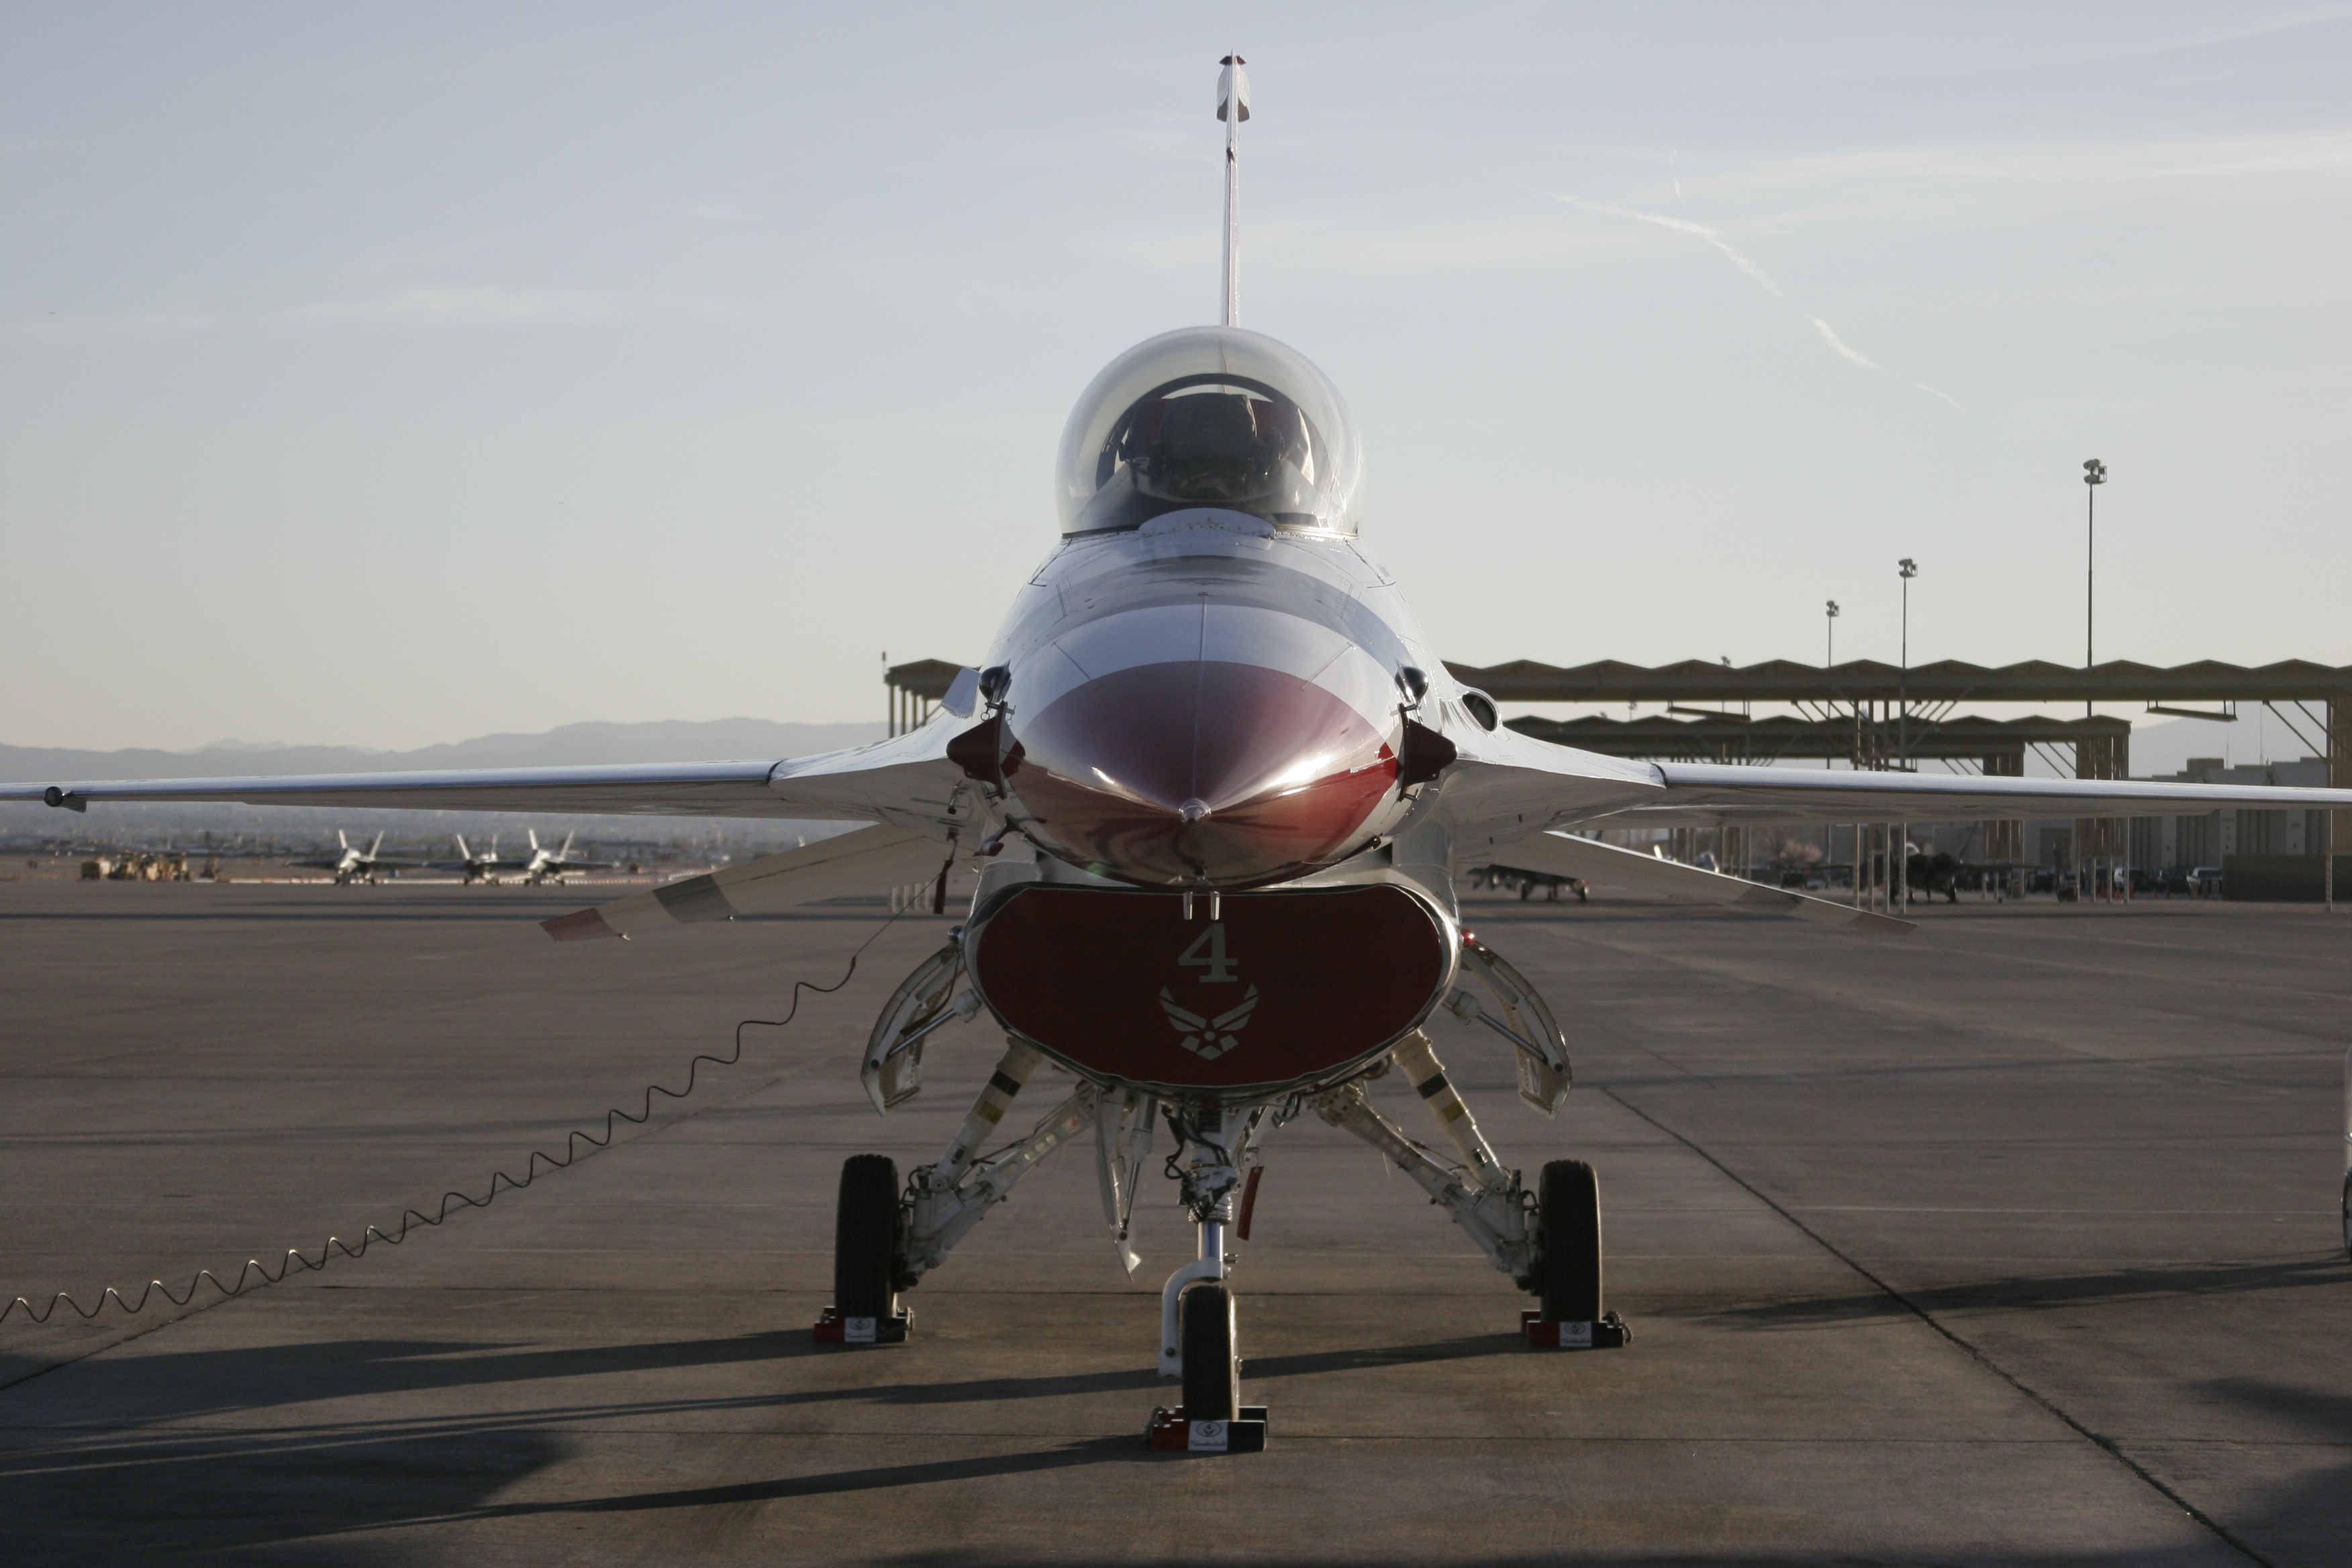
airplane, aircraft, airline, aviation, airliner, air force, jet aircraft, fighter aircraft, military aircraft, air travel, atmosphere of earth, narrow body aircraft, aerospace engineering